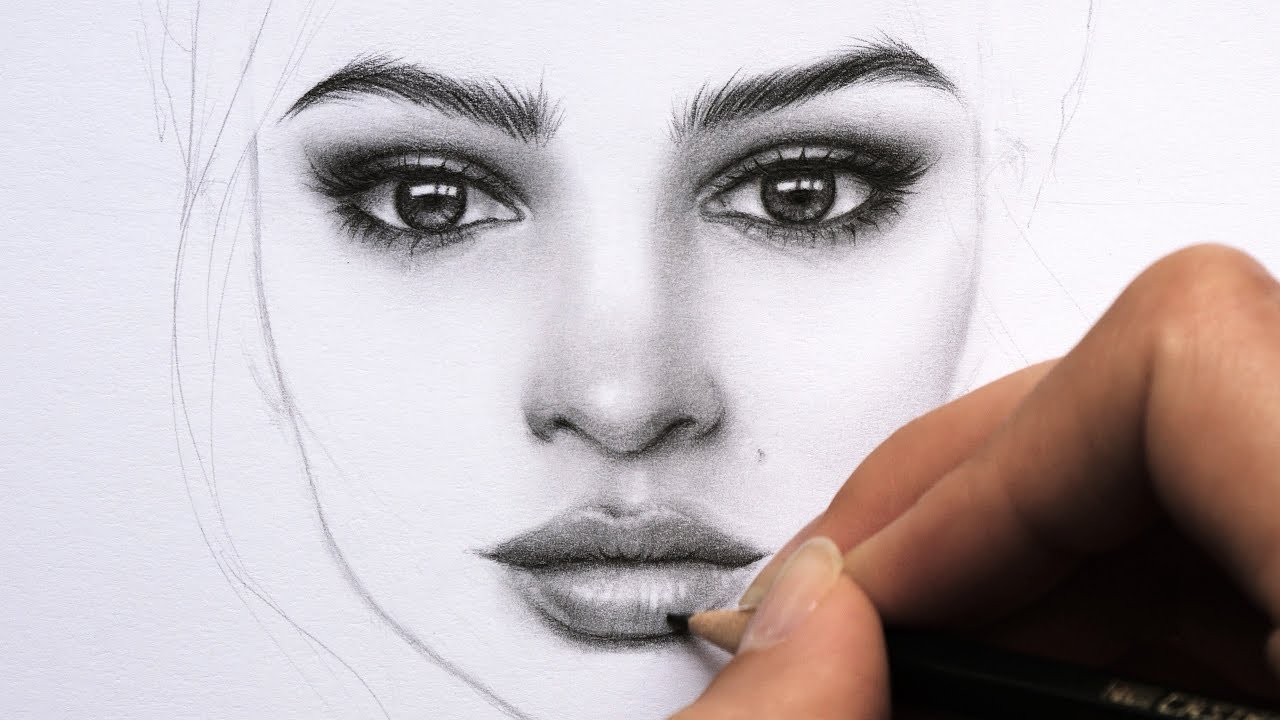
Label: Colored